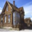
Label: house